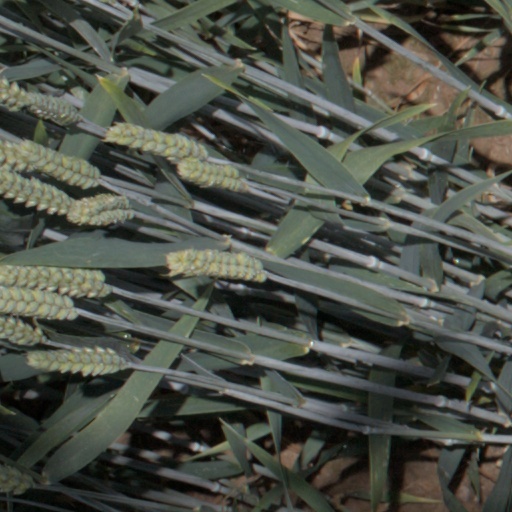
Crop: wheat